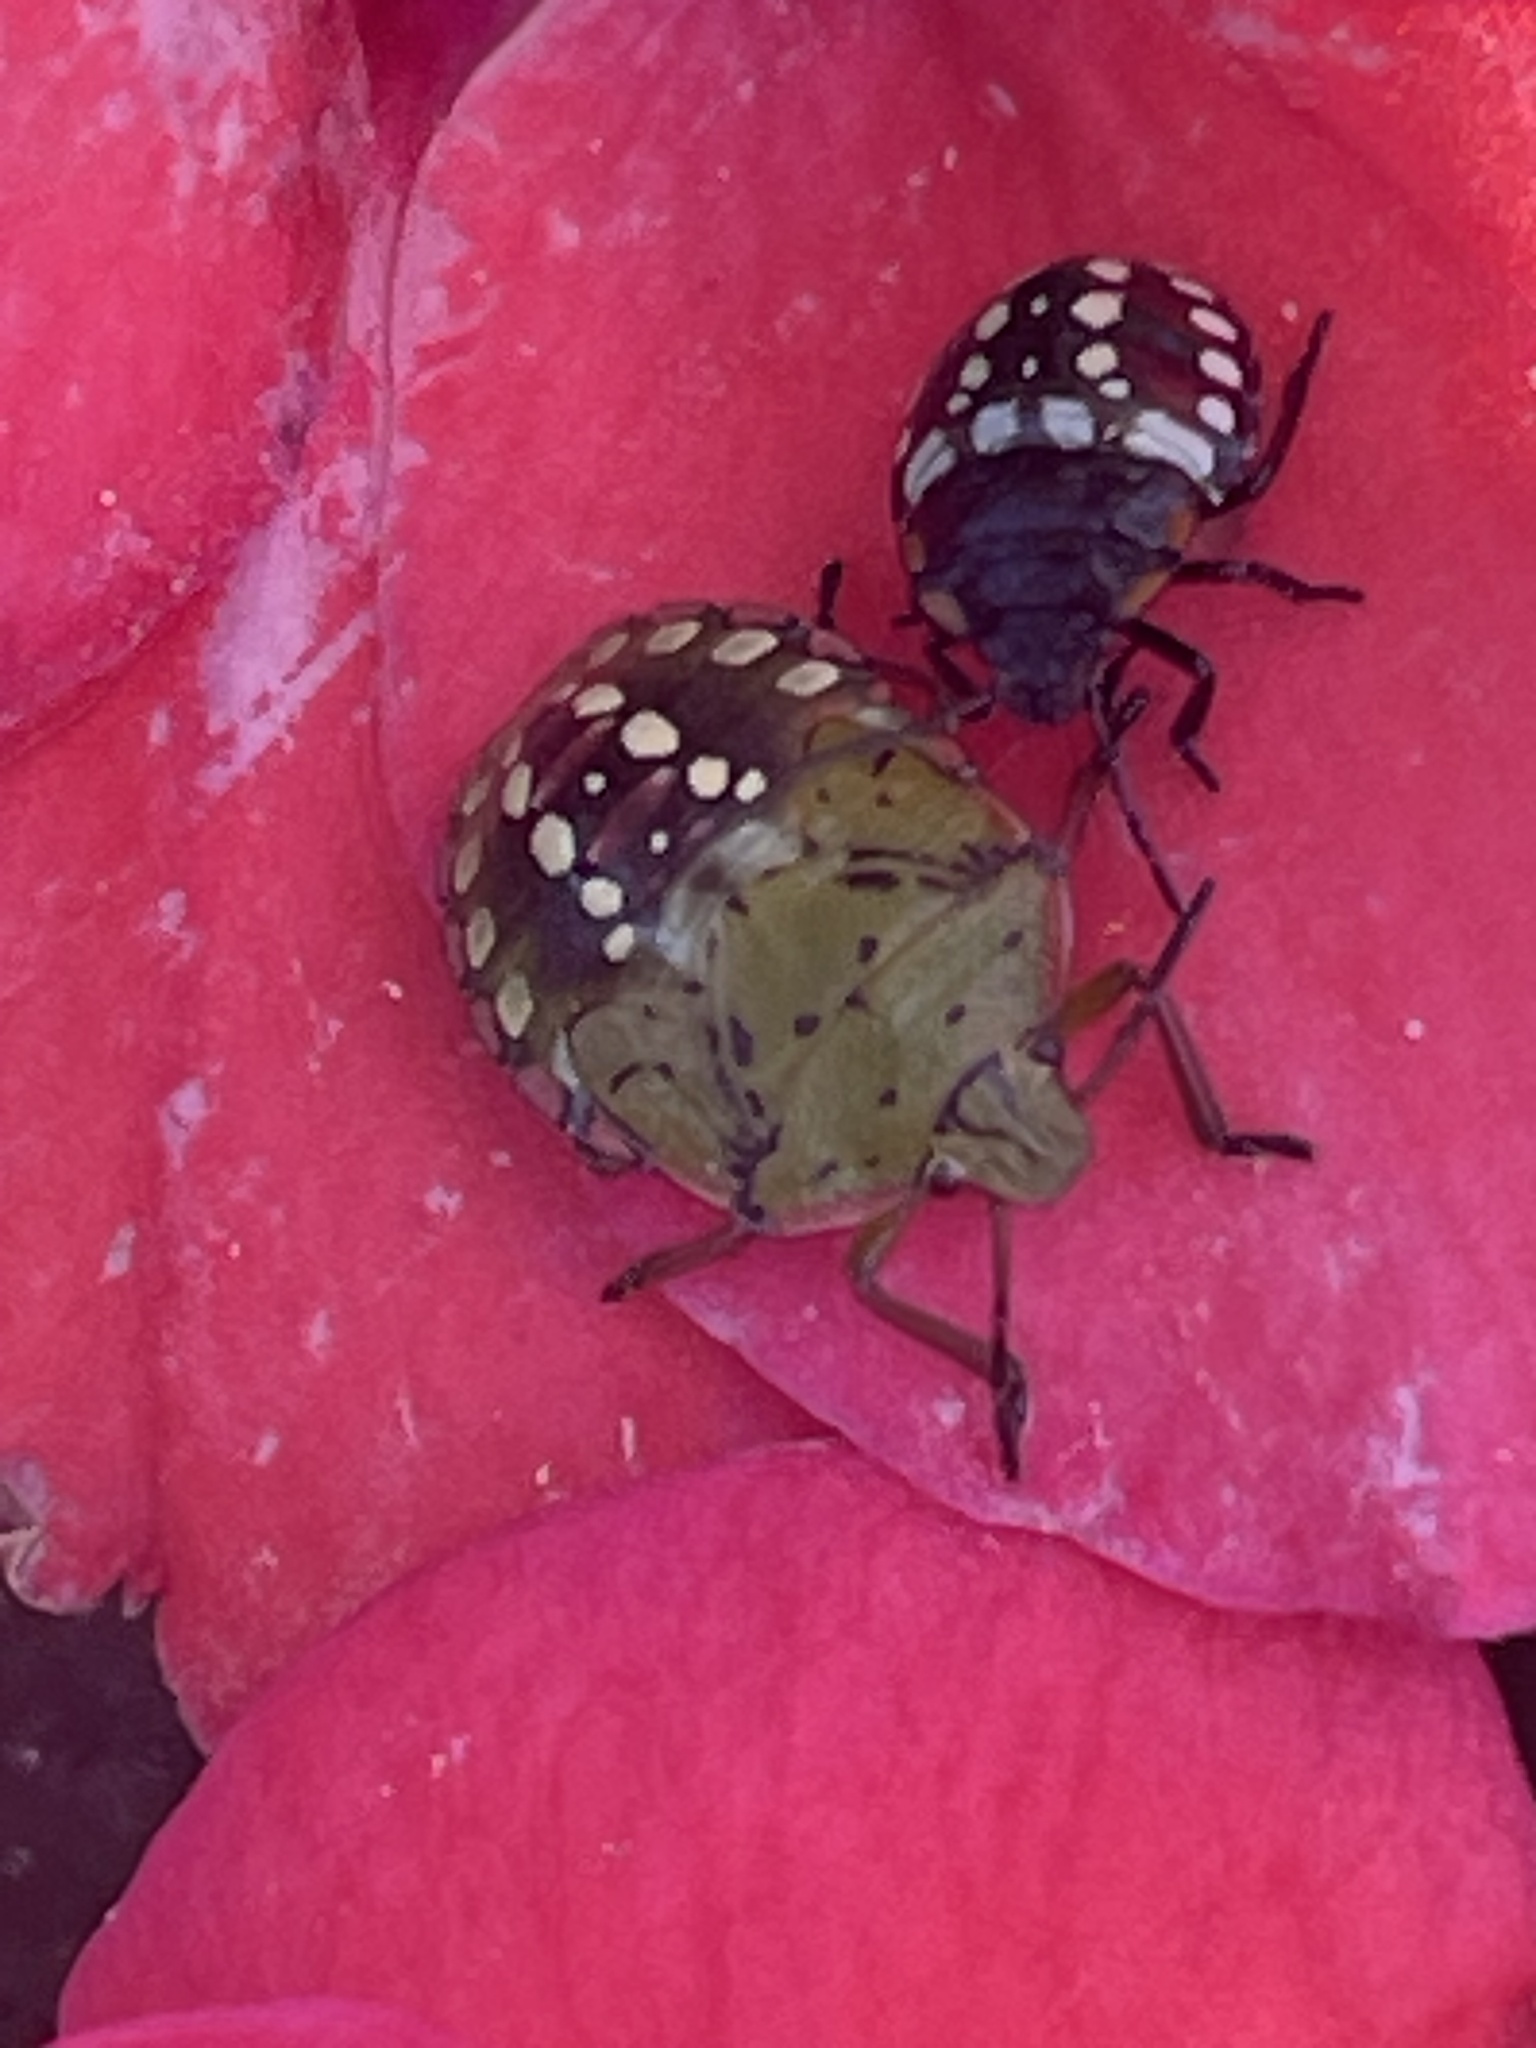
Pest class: stink_bug